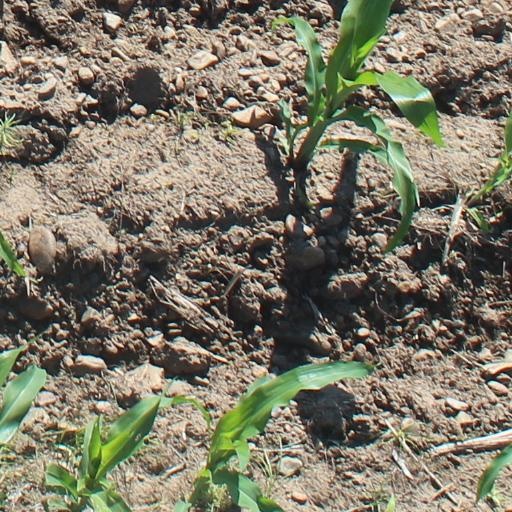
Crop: maize; corn